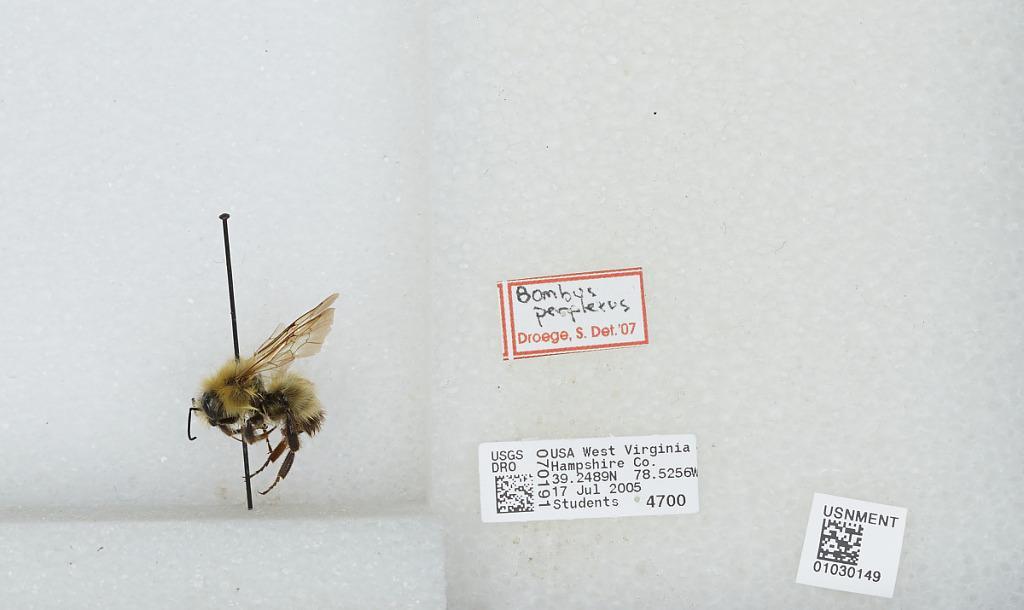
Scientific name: Bombus (Pyrobombus) perplexus Cresson
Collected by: Students
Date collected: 2005-7-17
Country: United States
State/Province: West Virginia
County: Hampshire
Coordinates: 39.2489, -78.5256